Deap Vally

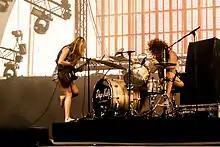
Deap Vally in 2013

In July 2012, they released their first single, "Gonna Make My Own Money", on Ark Recordings, while they made their London debut in the same month. In August 2012, the band signed to Island Records, while they played the Latitude and Leeds and Reading Festival during the summer. Their first single on Island/Communion, "End of the World", debuted as Zane Lowe's Hottest Record In The World on BBC Radio 1 on October 3, 2012, and the band played the BBC Radio Rocks Week with a live concert from London's Maida Vale Studios on October 24. Their debut album was recorded at Infrasound Studio, San Pedro, Los Angeles with Lars Stalfors (The Mars Volta).